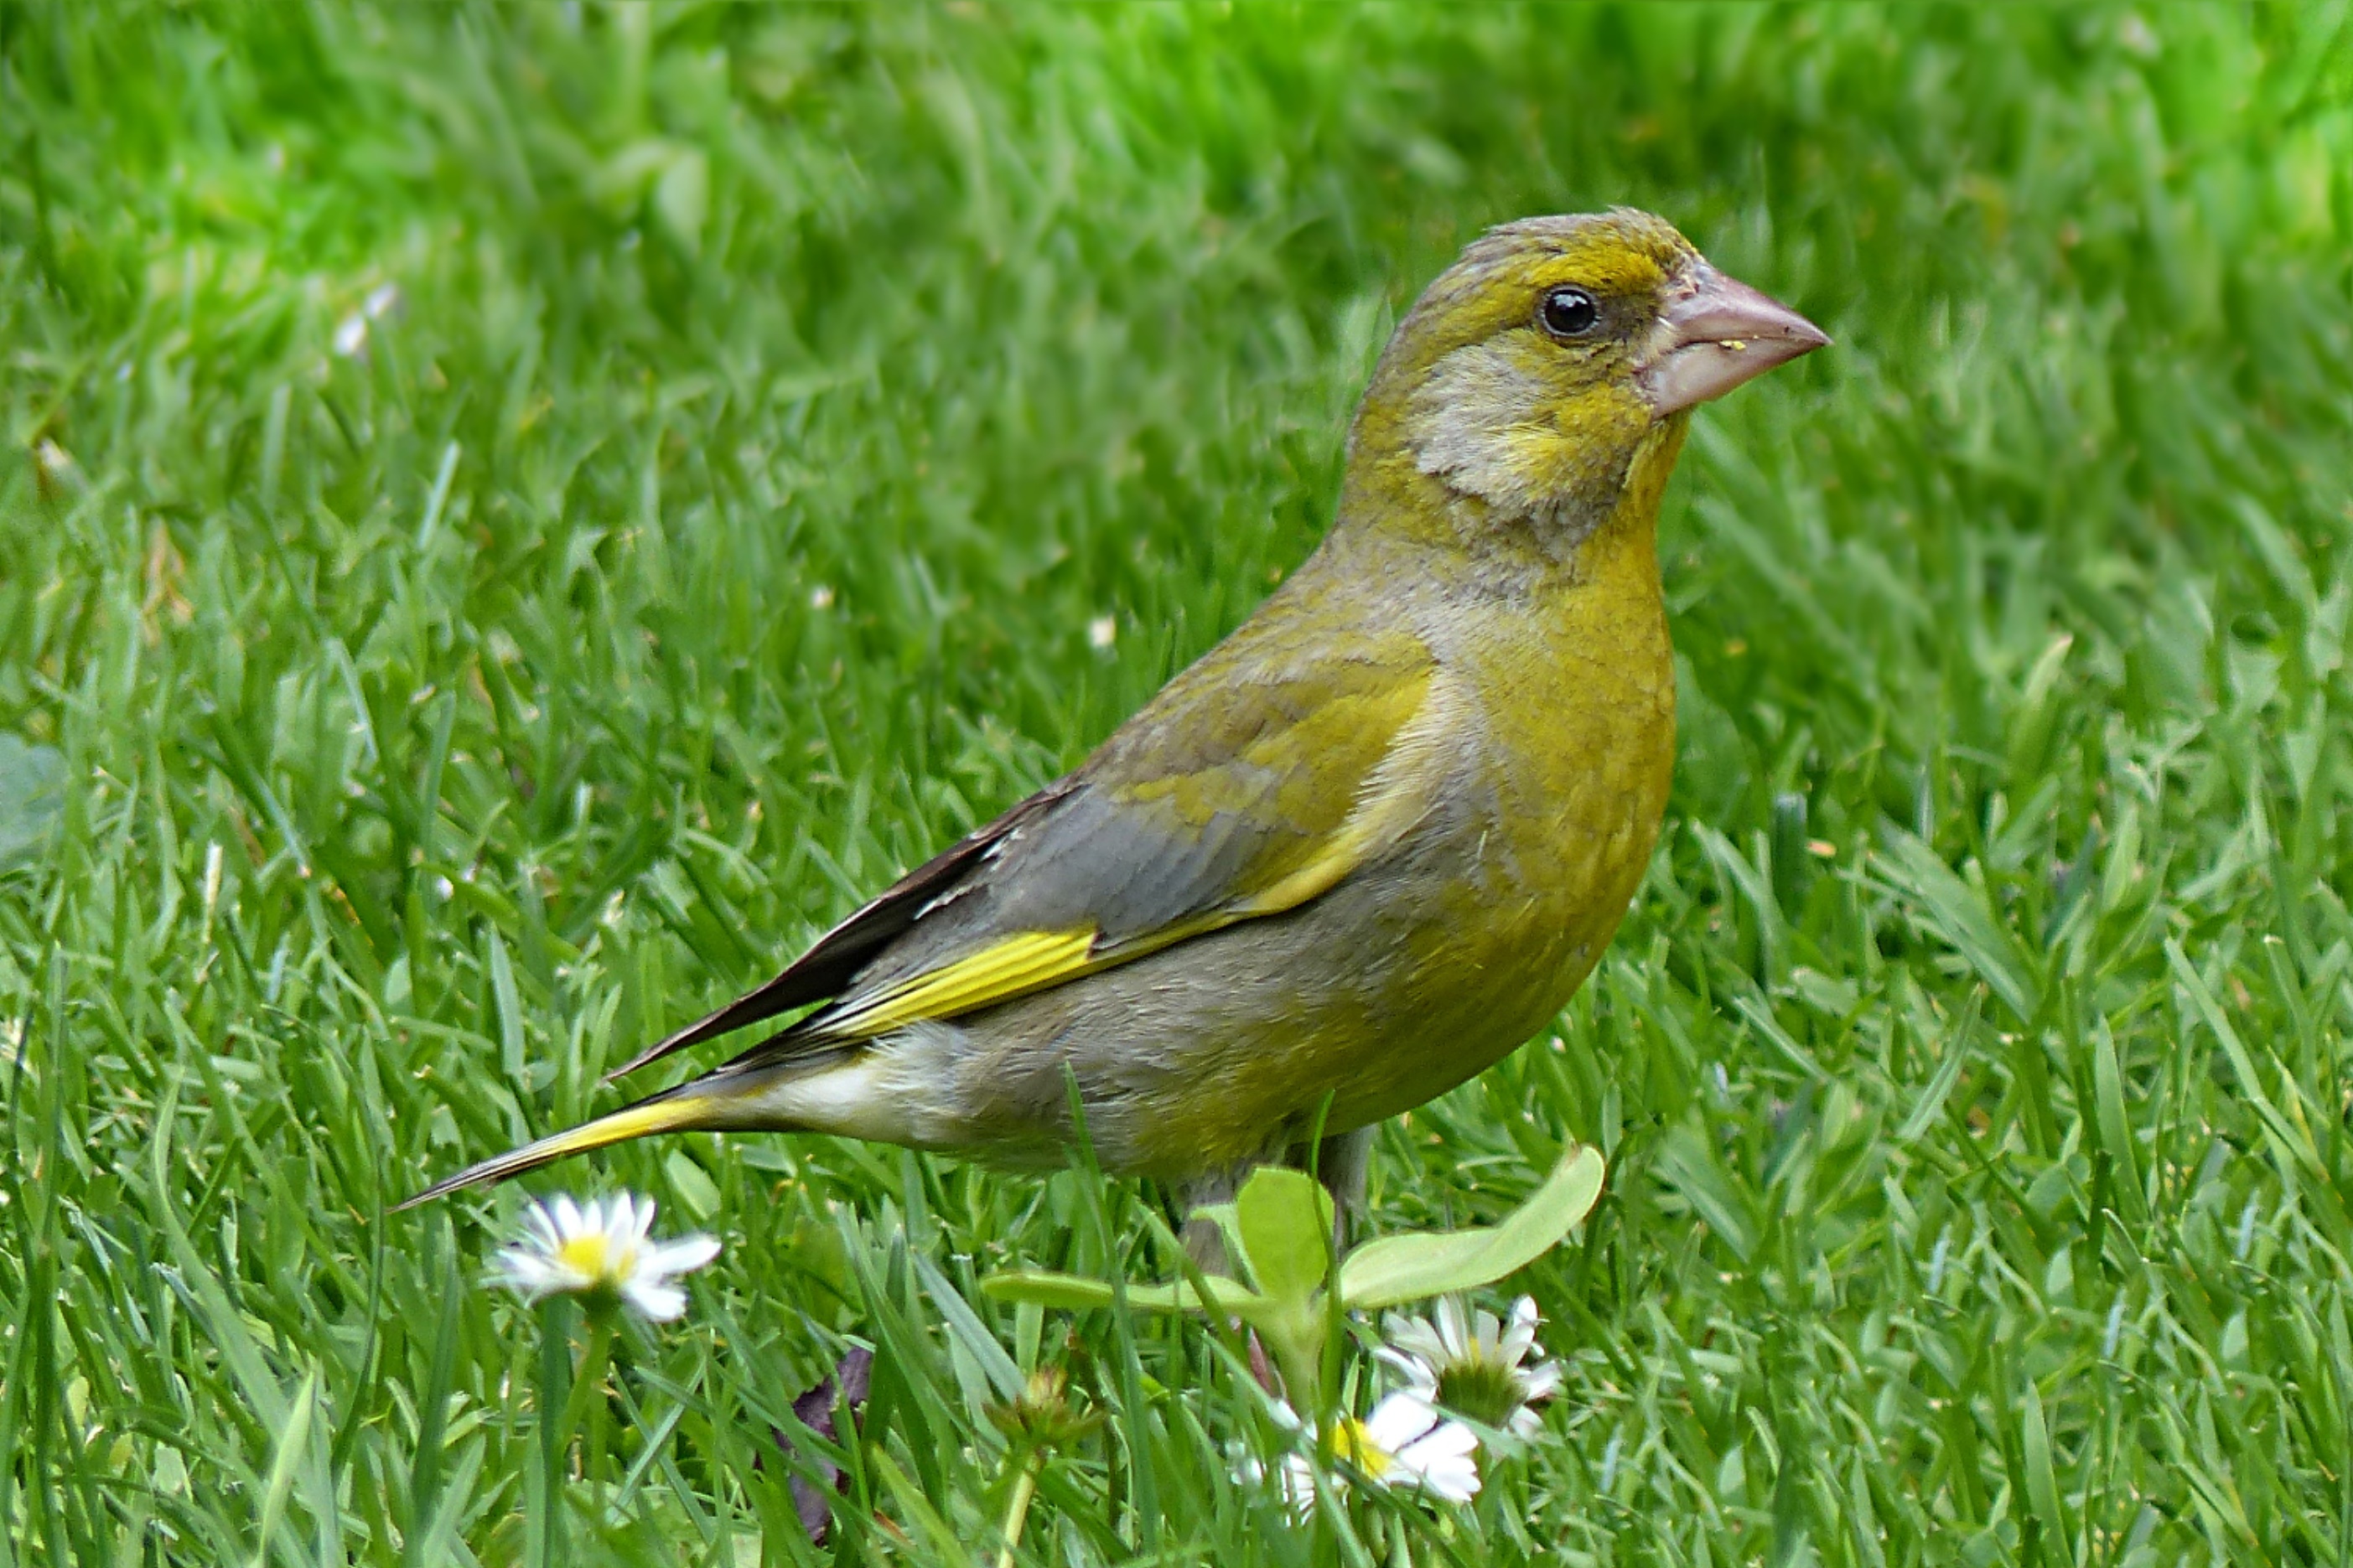
bird, animal, wildlife, beak, garden, robin, fauna, vertebrate, finch, foraging, greenfinch, chloris chloris, old world flycatcher, perching bird, nightingale, ortolan bunting